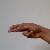
The image shows a hand gesture representing the letter 'H' in Indian Sign Language.